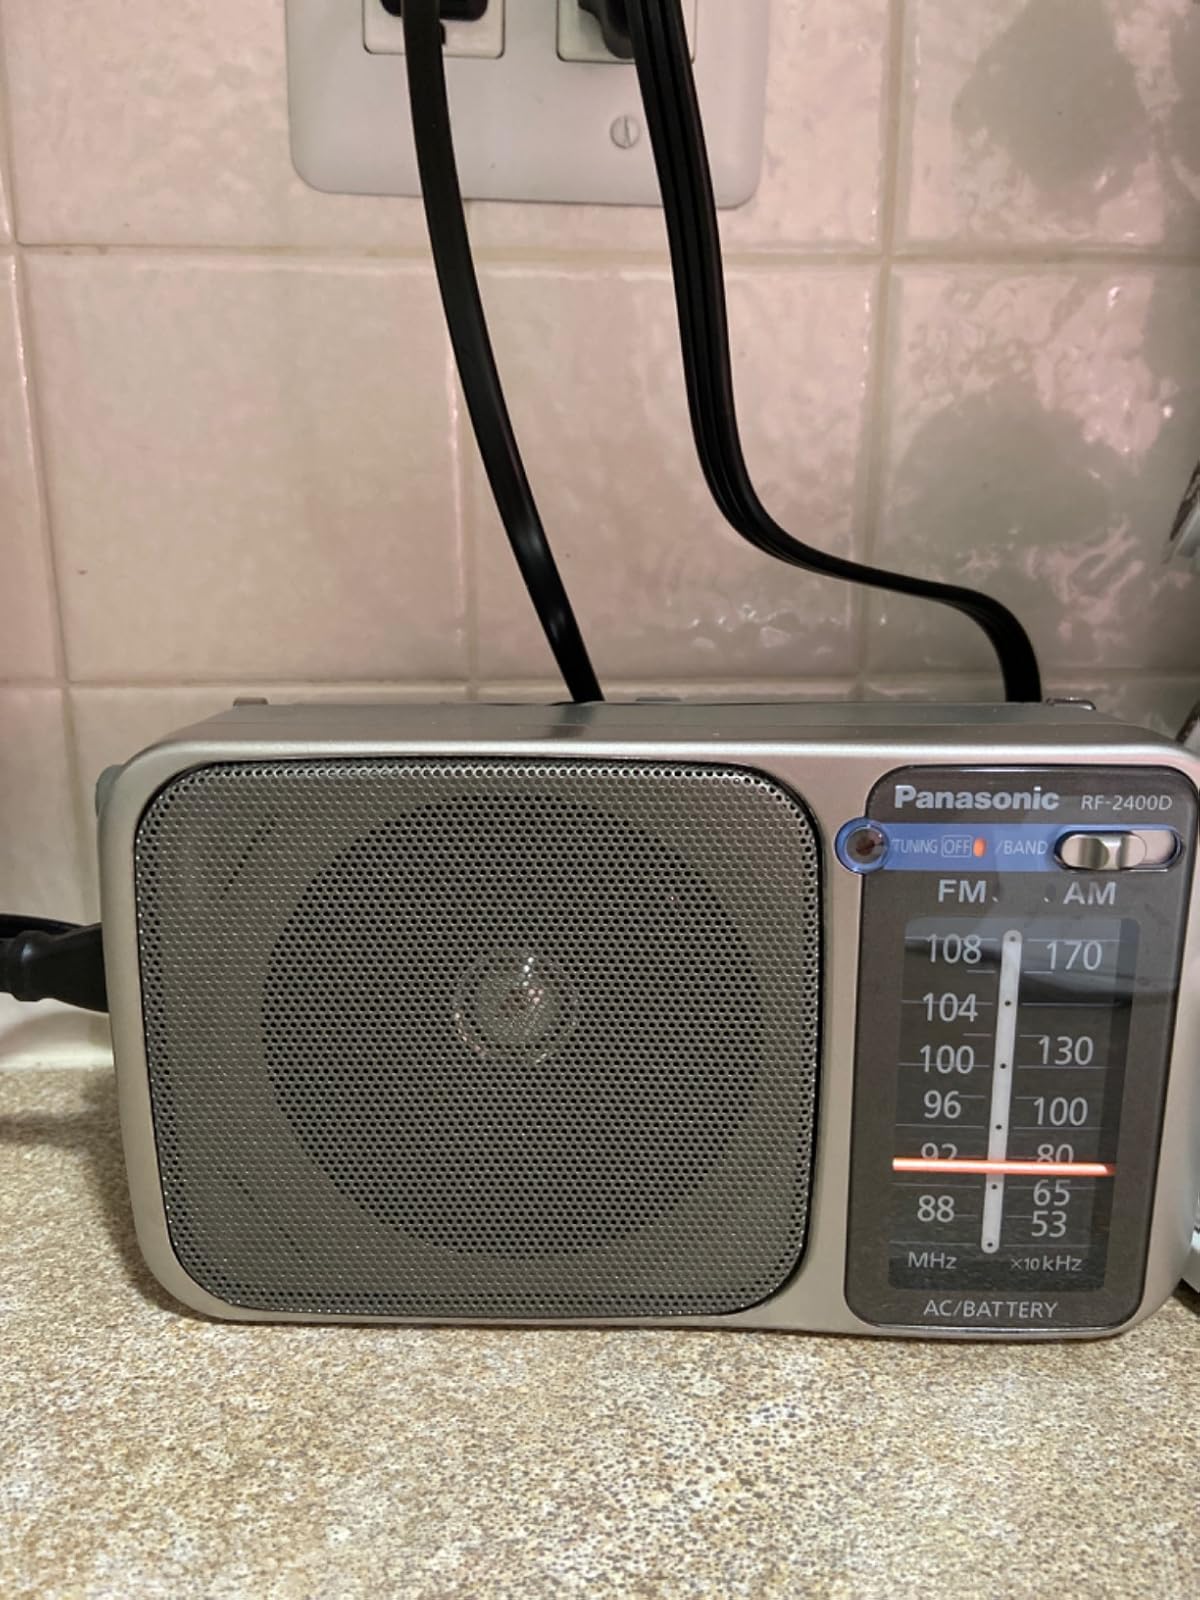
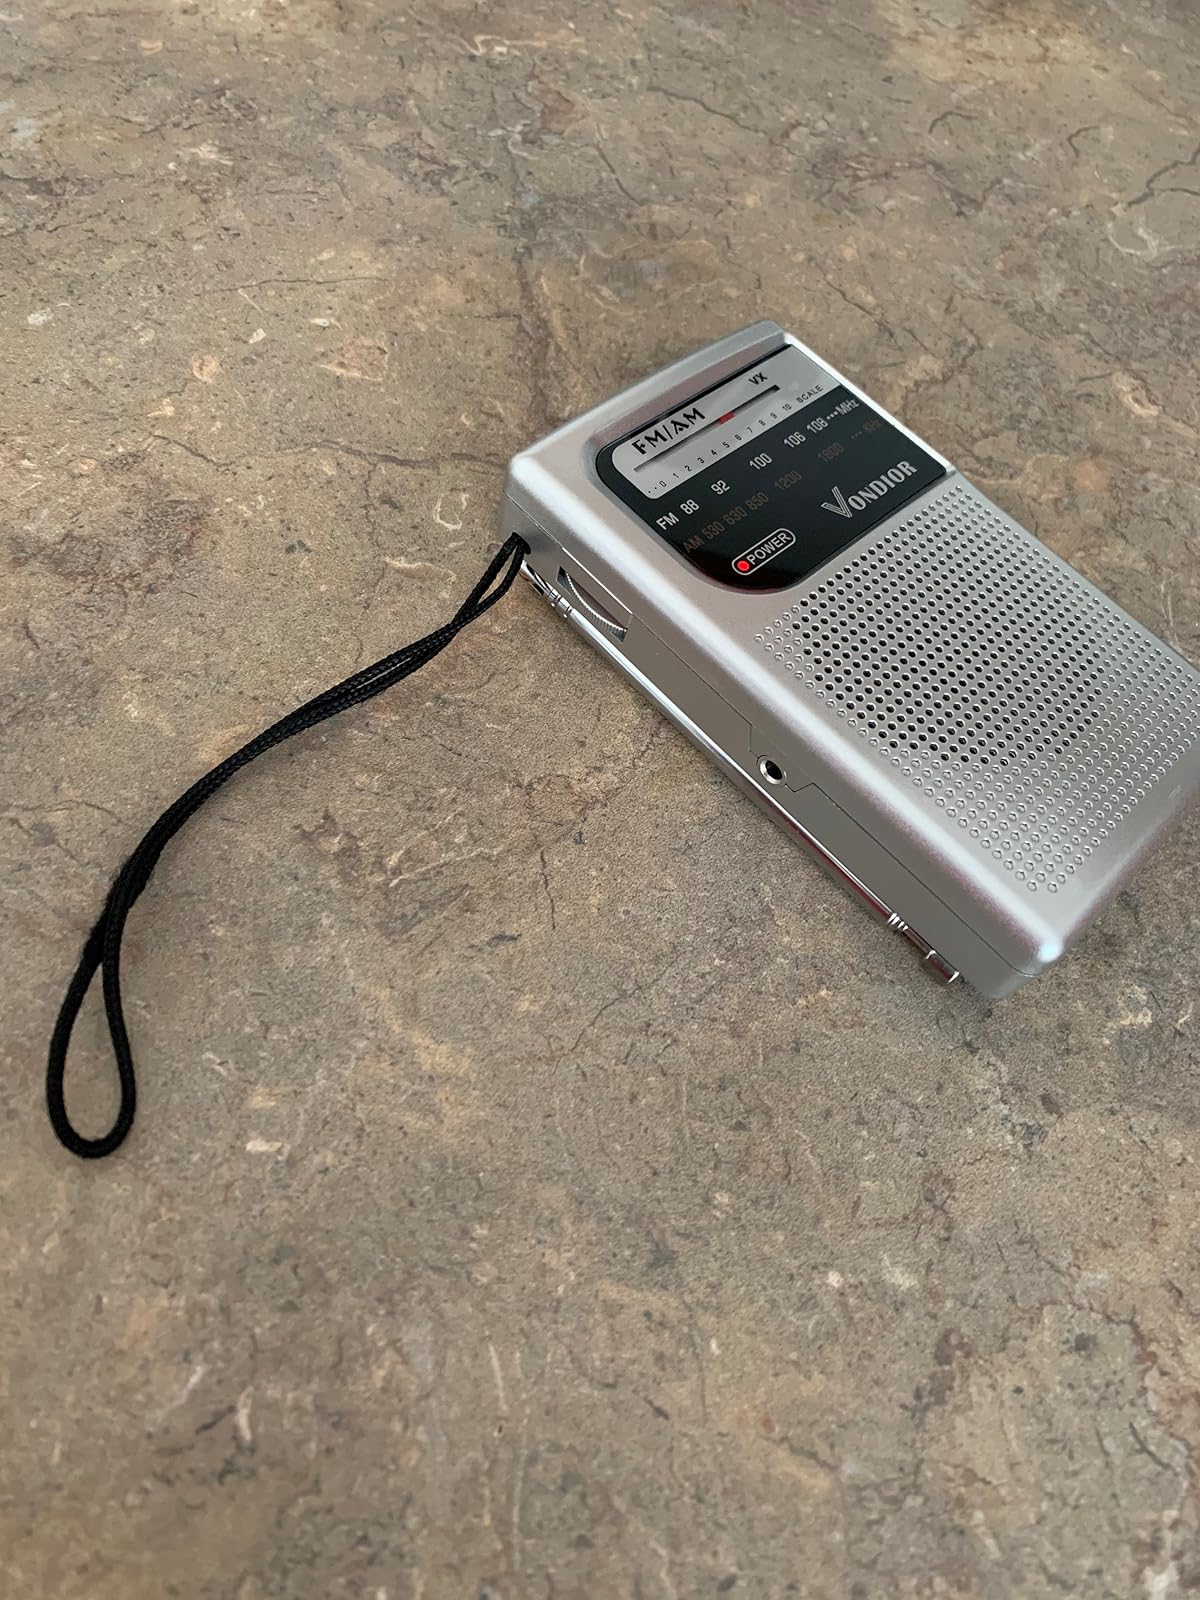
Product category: radio
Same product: no